Herbs (band)

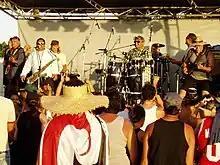
Herbs live on the Gold Coast, Queensland, Australia, February 2009.

Herbs are a New Zealand reggae group founded in 1979 and led by singer-guitarist Dilworth Karaka, the only constant member. Since its foundation Herbs has been multi-ethnic in membership and featured Samoans, Tongans, Cook Islanders, New Zealand Europeans and Maori members. The 11th inductees into the New Zealand Music Hall of Fame, were once described as "New Zealand's most soulful, heartfelt and consistent contemporary musical voice". It has been said their debut EP "What's Be Happen?" "set a standard for Pacific reggae which has arguably never been surpassed".